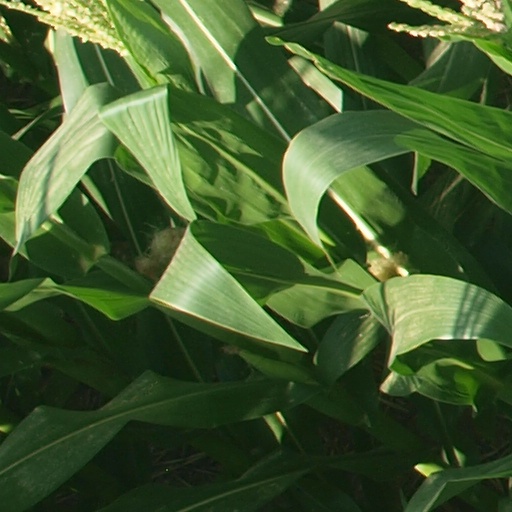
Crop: maize; corn